List of superlative trees

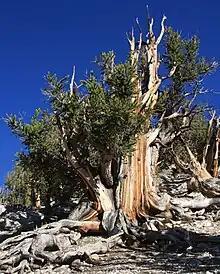
Great Basin bristlecone pine ("Pinus longaeva") is the longest living tree species on Earth.

The oldest trees are determined by growth rings, which can be seen if the tree is cut down, or in cores taken from the bark to the center of the tree. Accurate determination is only possible for trees that produce growth rings, generally those in seasonal climates. Trees in uniform non-seasonal tropical climates grow continuously and do not have distinct growth rings. It is also only possible for trees that are solid to the center. Many very old trees become hollow as the dead heartwood decays. For some of these species, age estimates have been made on the basis of extrapolating current growth rates, but the results are usually largely speculation. White (1998) proposes a method of estimating the age of large and veteran trees in the United Kingdom through the correlation of a tree's age with its diameter and growth character.